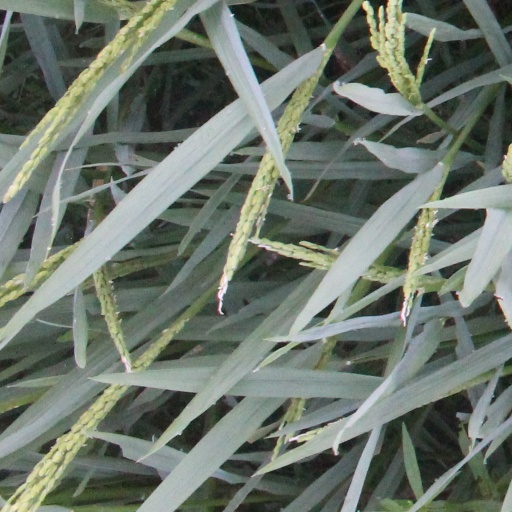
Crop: rice